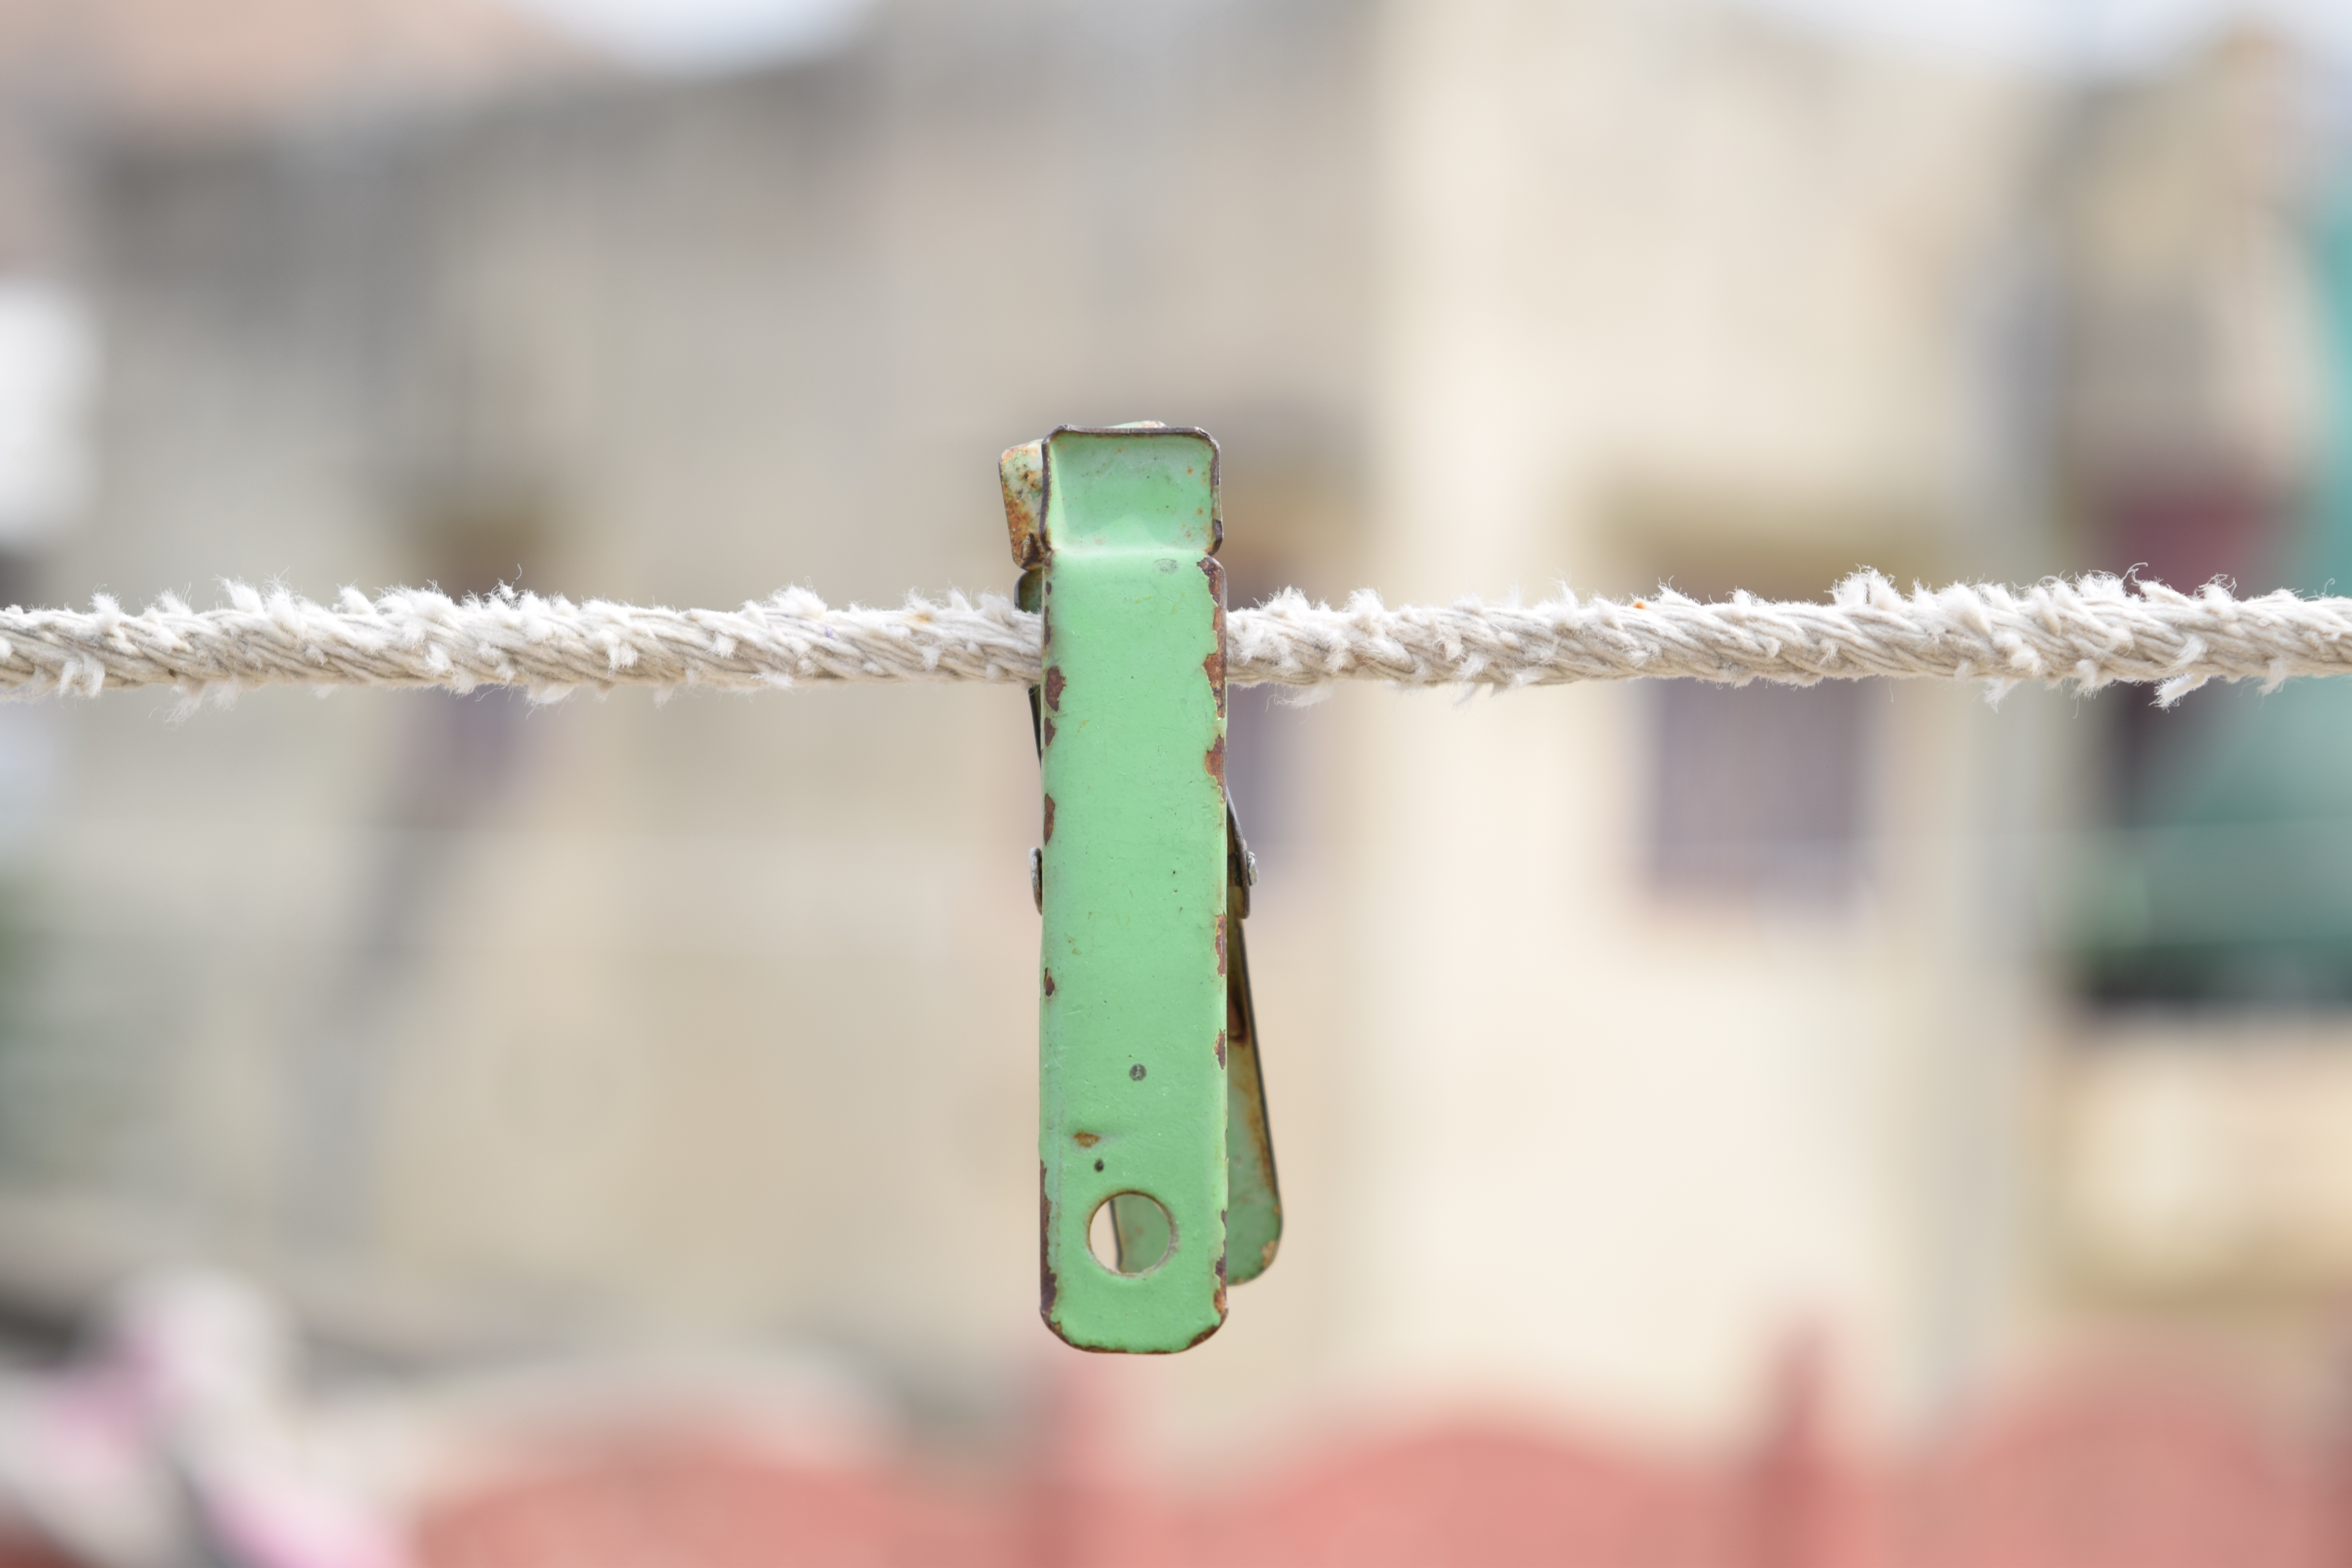
rope, blur, green, color, colorful, close up, jewellery, pin, rusty, iron, macro photography, fashion accessory